Lannion-Trégor Communauté

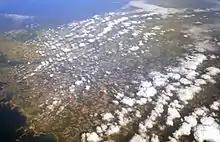
Aerial view of the area around Lannion, in Brittany, France.

Communauté d'agglomération Lannion-Trégor Communauté is an intercommunal structure, centred on the city of Lannion. It is located in the Côtes-d'Armor department, in the Brittany region, western France. It was created in January 2017. Its seat is in Lannion. Its area is 904.4 km. Its population was 99,607 in 2017, of which 19,880 in Lannion proper.